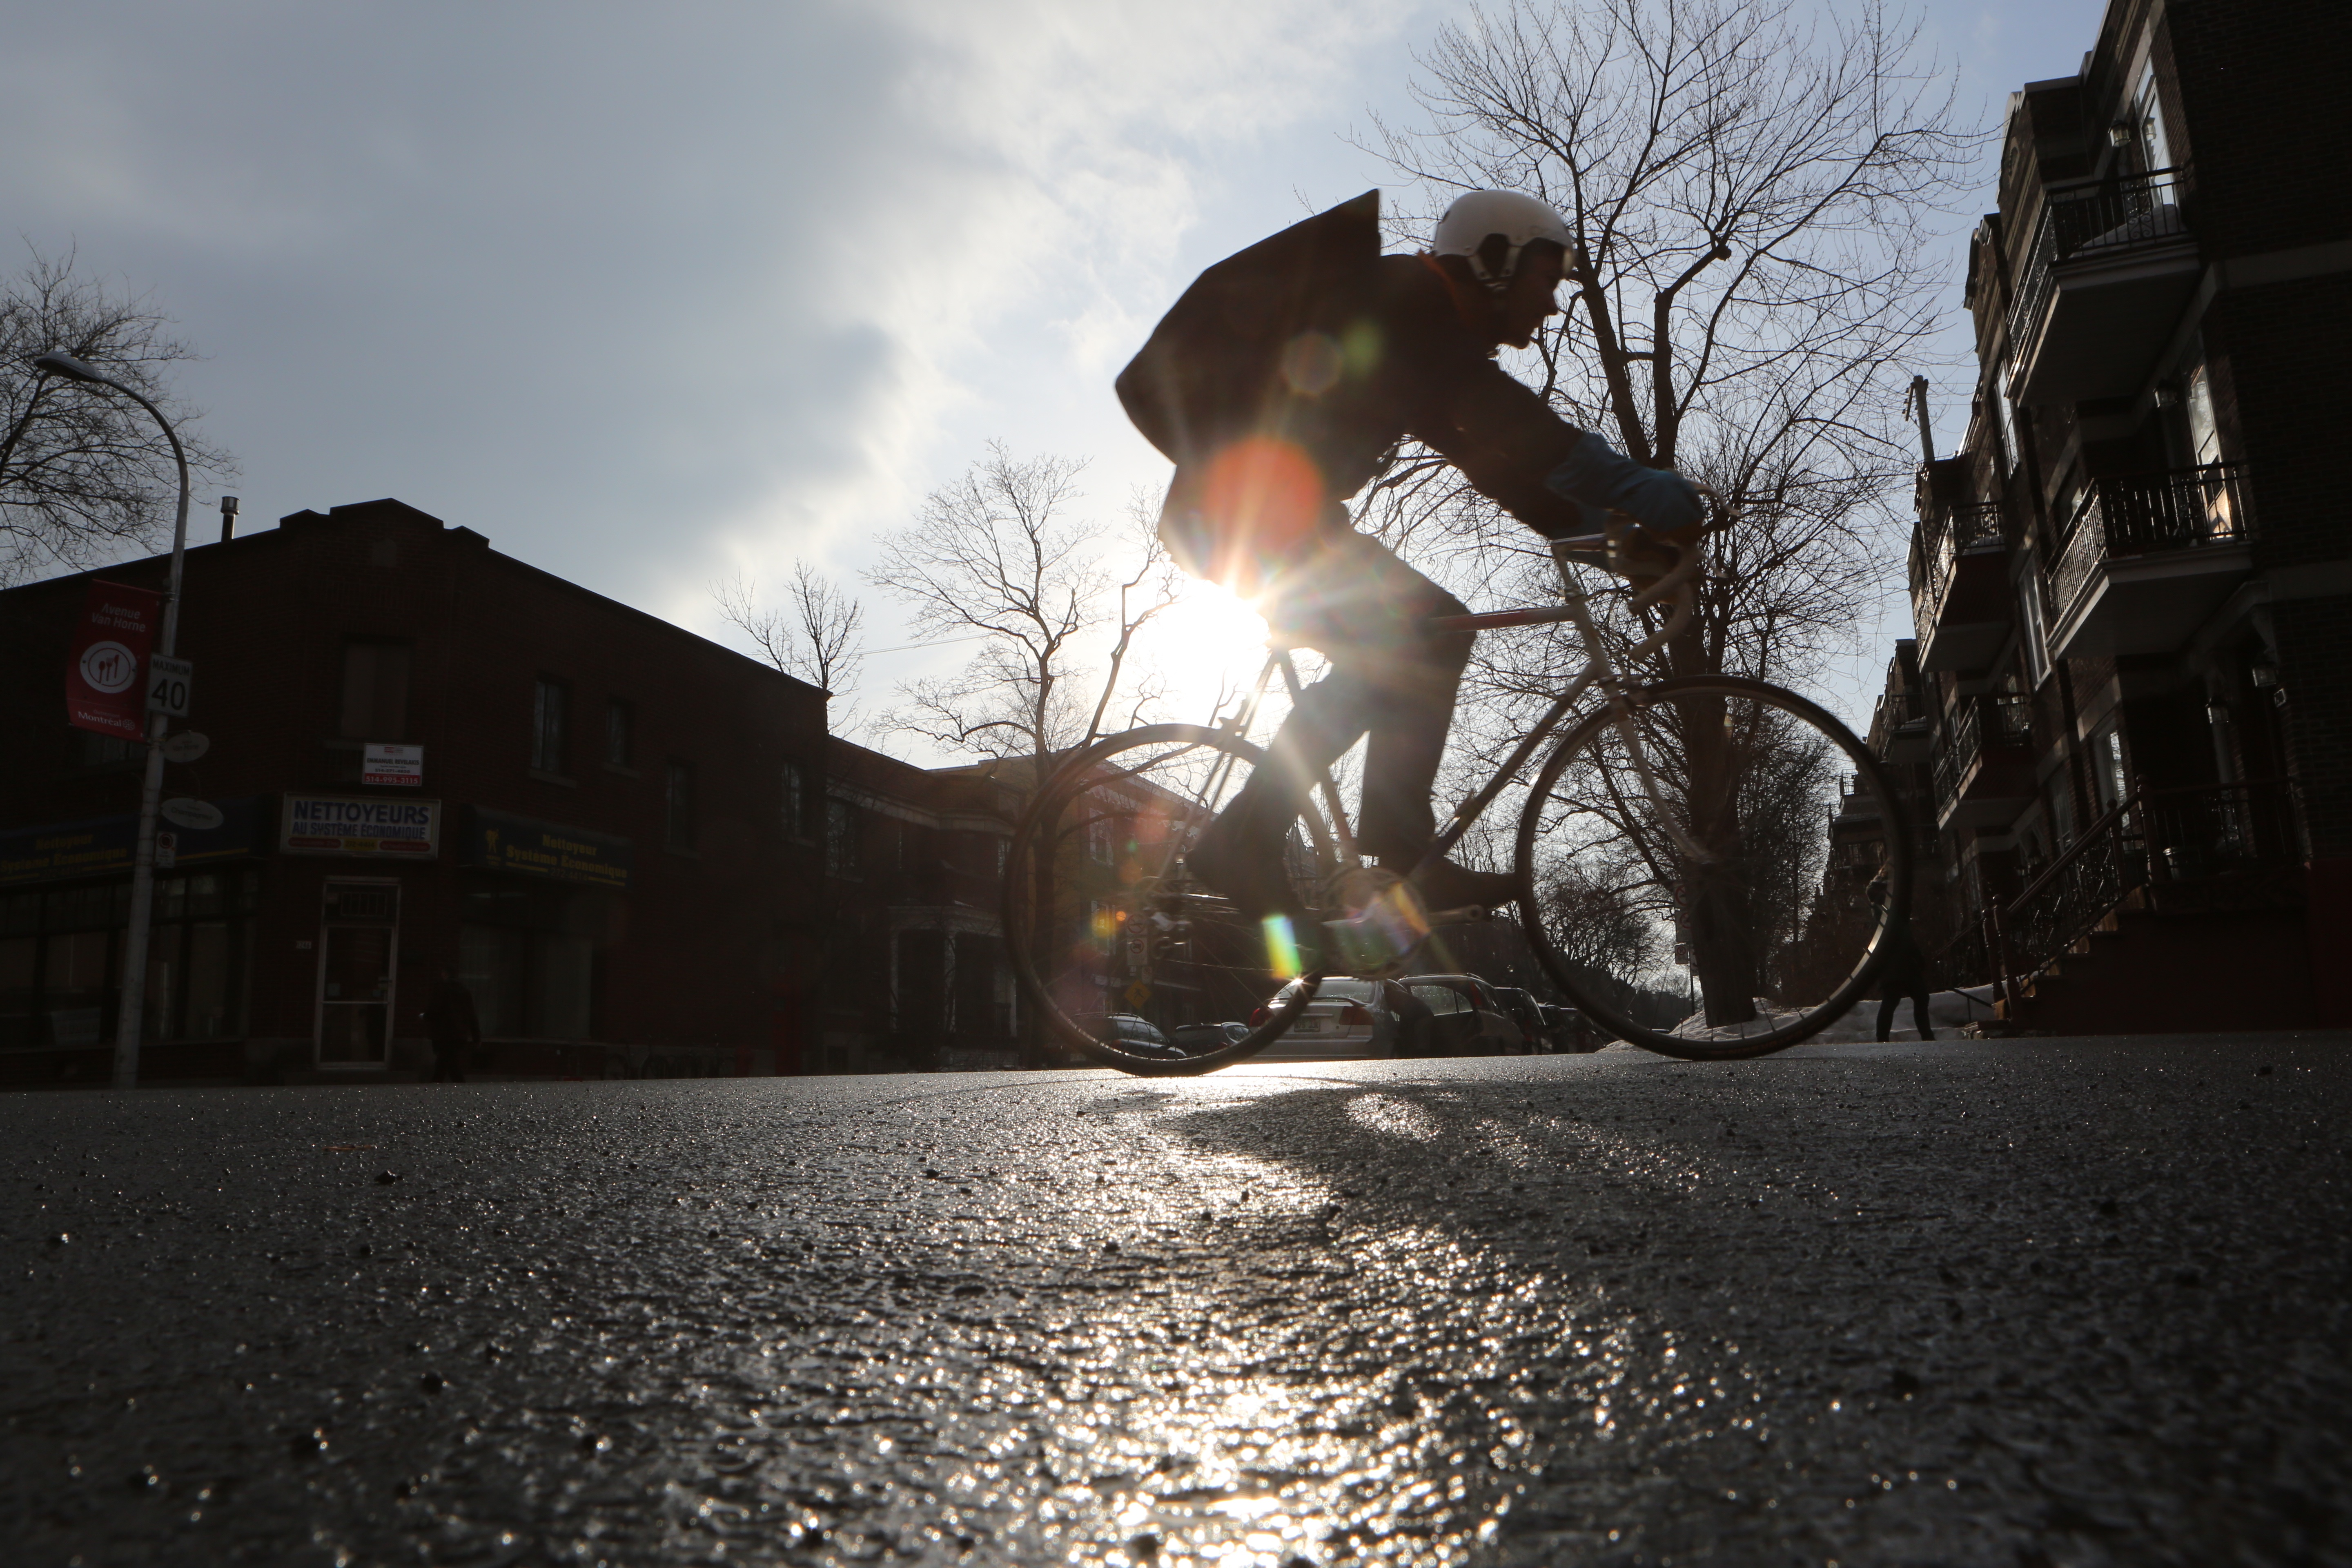
road, street, photography, morning, asphalt, evening, season, sports, infrastructure